Junior Eurovision Song Contest 2010

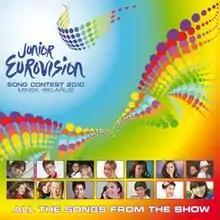
Cover art of the official album

Despite originally estimating the number of participants to be between 20 and 25, on 28 July 2010 it was announced 14 countries would compete in the contest, with Moldova making its début and Latvia and Lithuania returning. Cyprus and Romania withdrew from the contest.